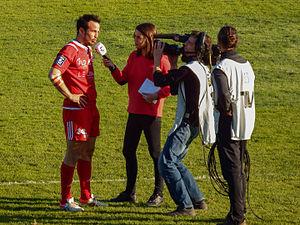
Cécile Grès, née à Paris le 24 décembre 1987, est une journaliste sportive et animatrice française de télévision, spécialisée dans le domaine du rugby à XV.